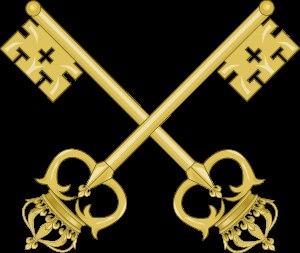
Le grand chambellan de France était l'un des grands officiers de la couronne de France pendant l’Ancien Régime et l’un des personnages les plus importants de l’État au XVIᵉ siècle puis, tout comme le grand maître de France, sa charge eut de moins en moins d’importance politique et devint de plus en plus honorifique.